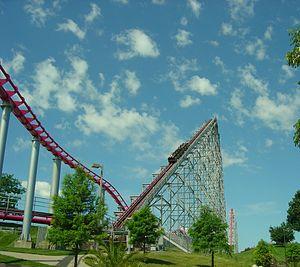
Sont considérées comme méga montagnes russes les installations qui mesurent entre 200 et 299 pieds, avec ou sans inversions.
Mamba est un parcours de montagnes russes en métal de type hypercoaster conçu par Steve Okamoto, et construit par la compagnie D. H. Morgan Manufacturing. L'attraction est située à Worlds of Fun, à Kansas City, dans le Missouri. Ouvert depuis 1998 sa construction aura couté 10 millions de dollars.